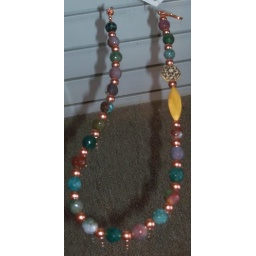
yellow over apple